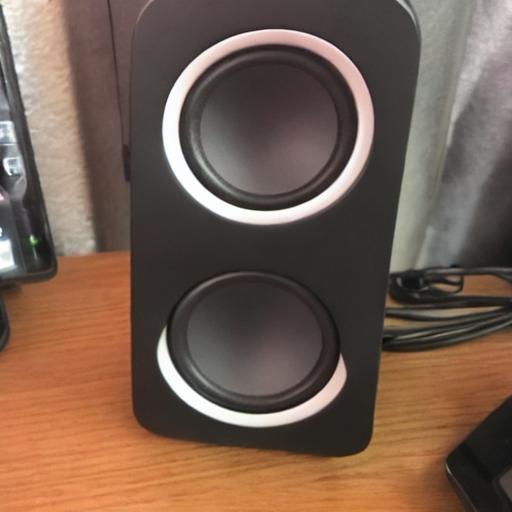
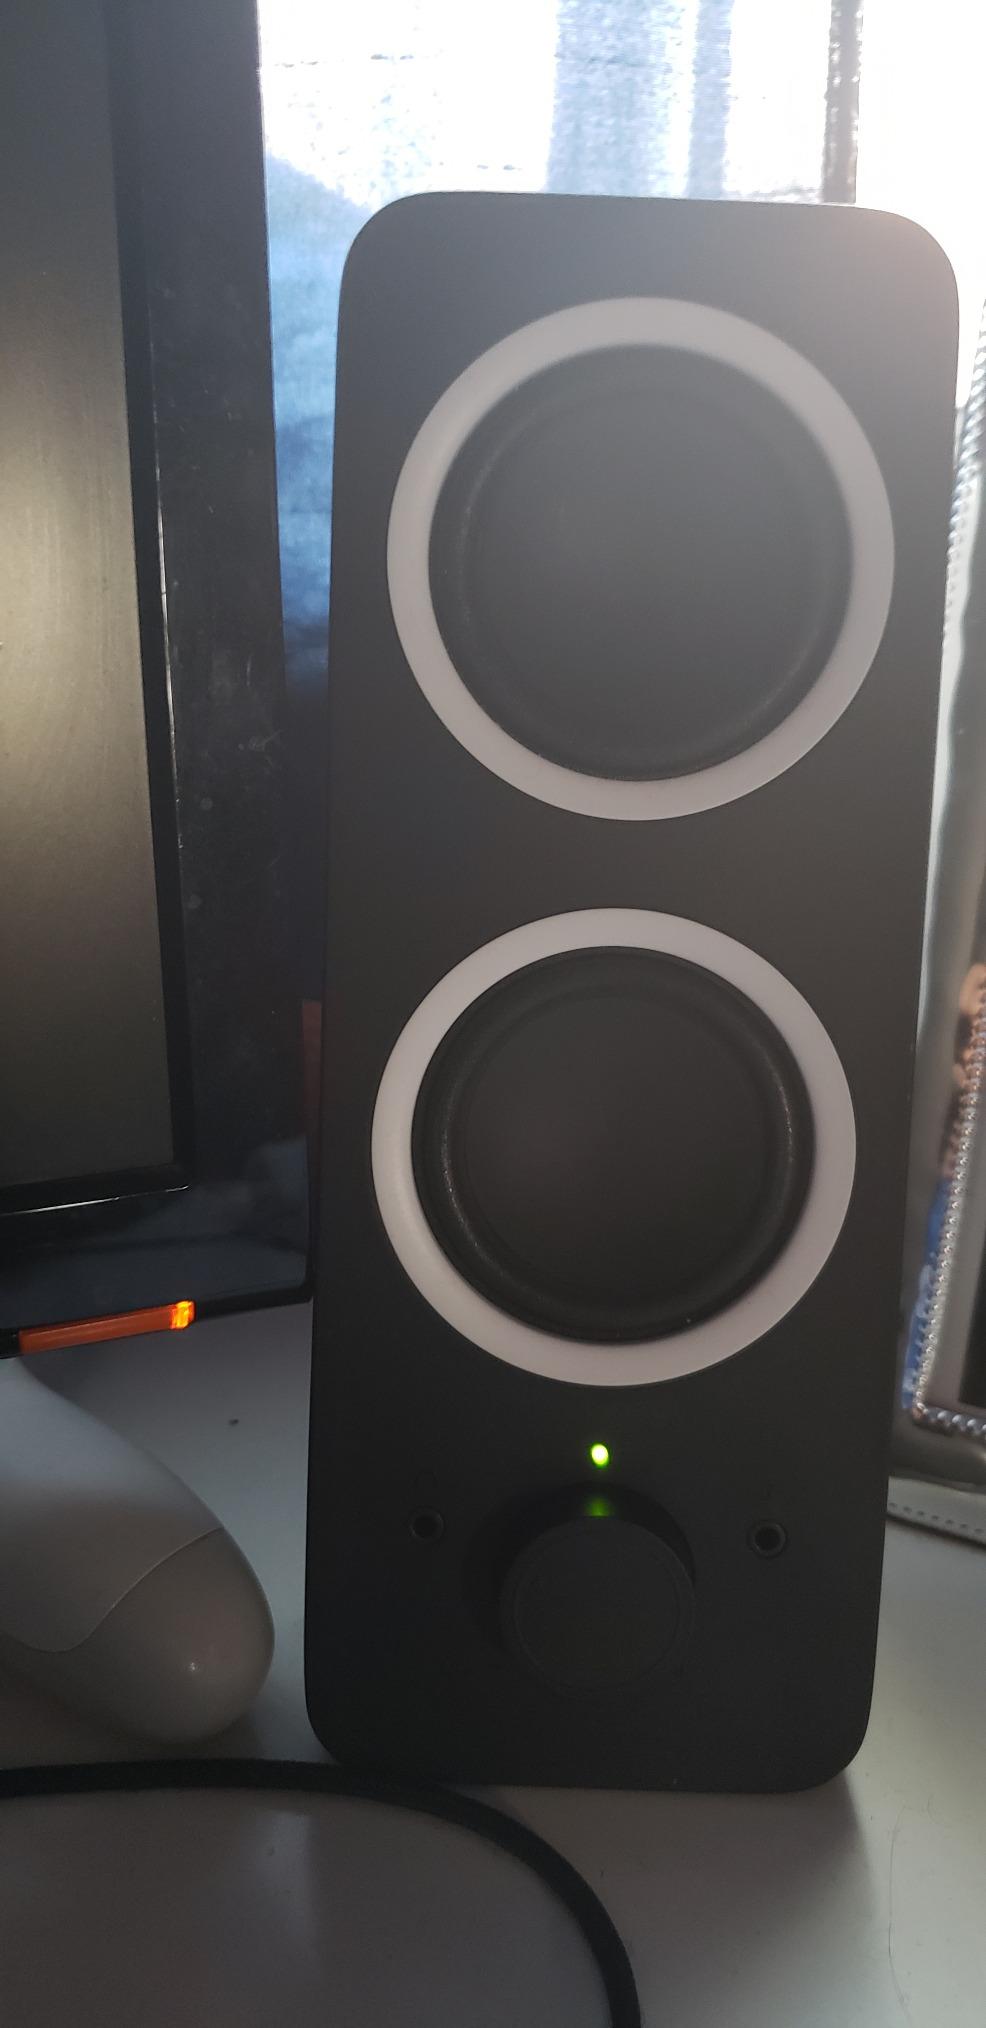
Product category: speaker
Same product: no